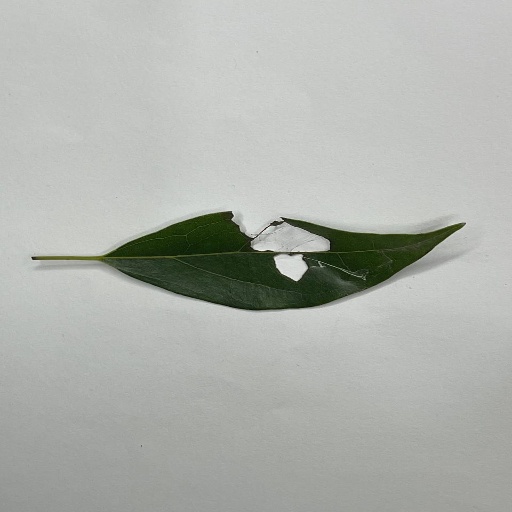
Species: Camphor
Leaf condition: Shot Hole